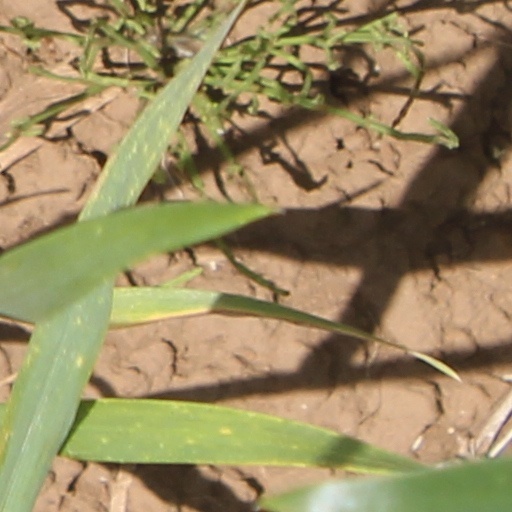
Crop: wheat